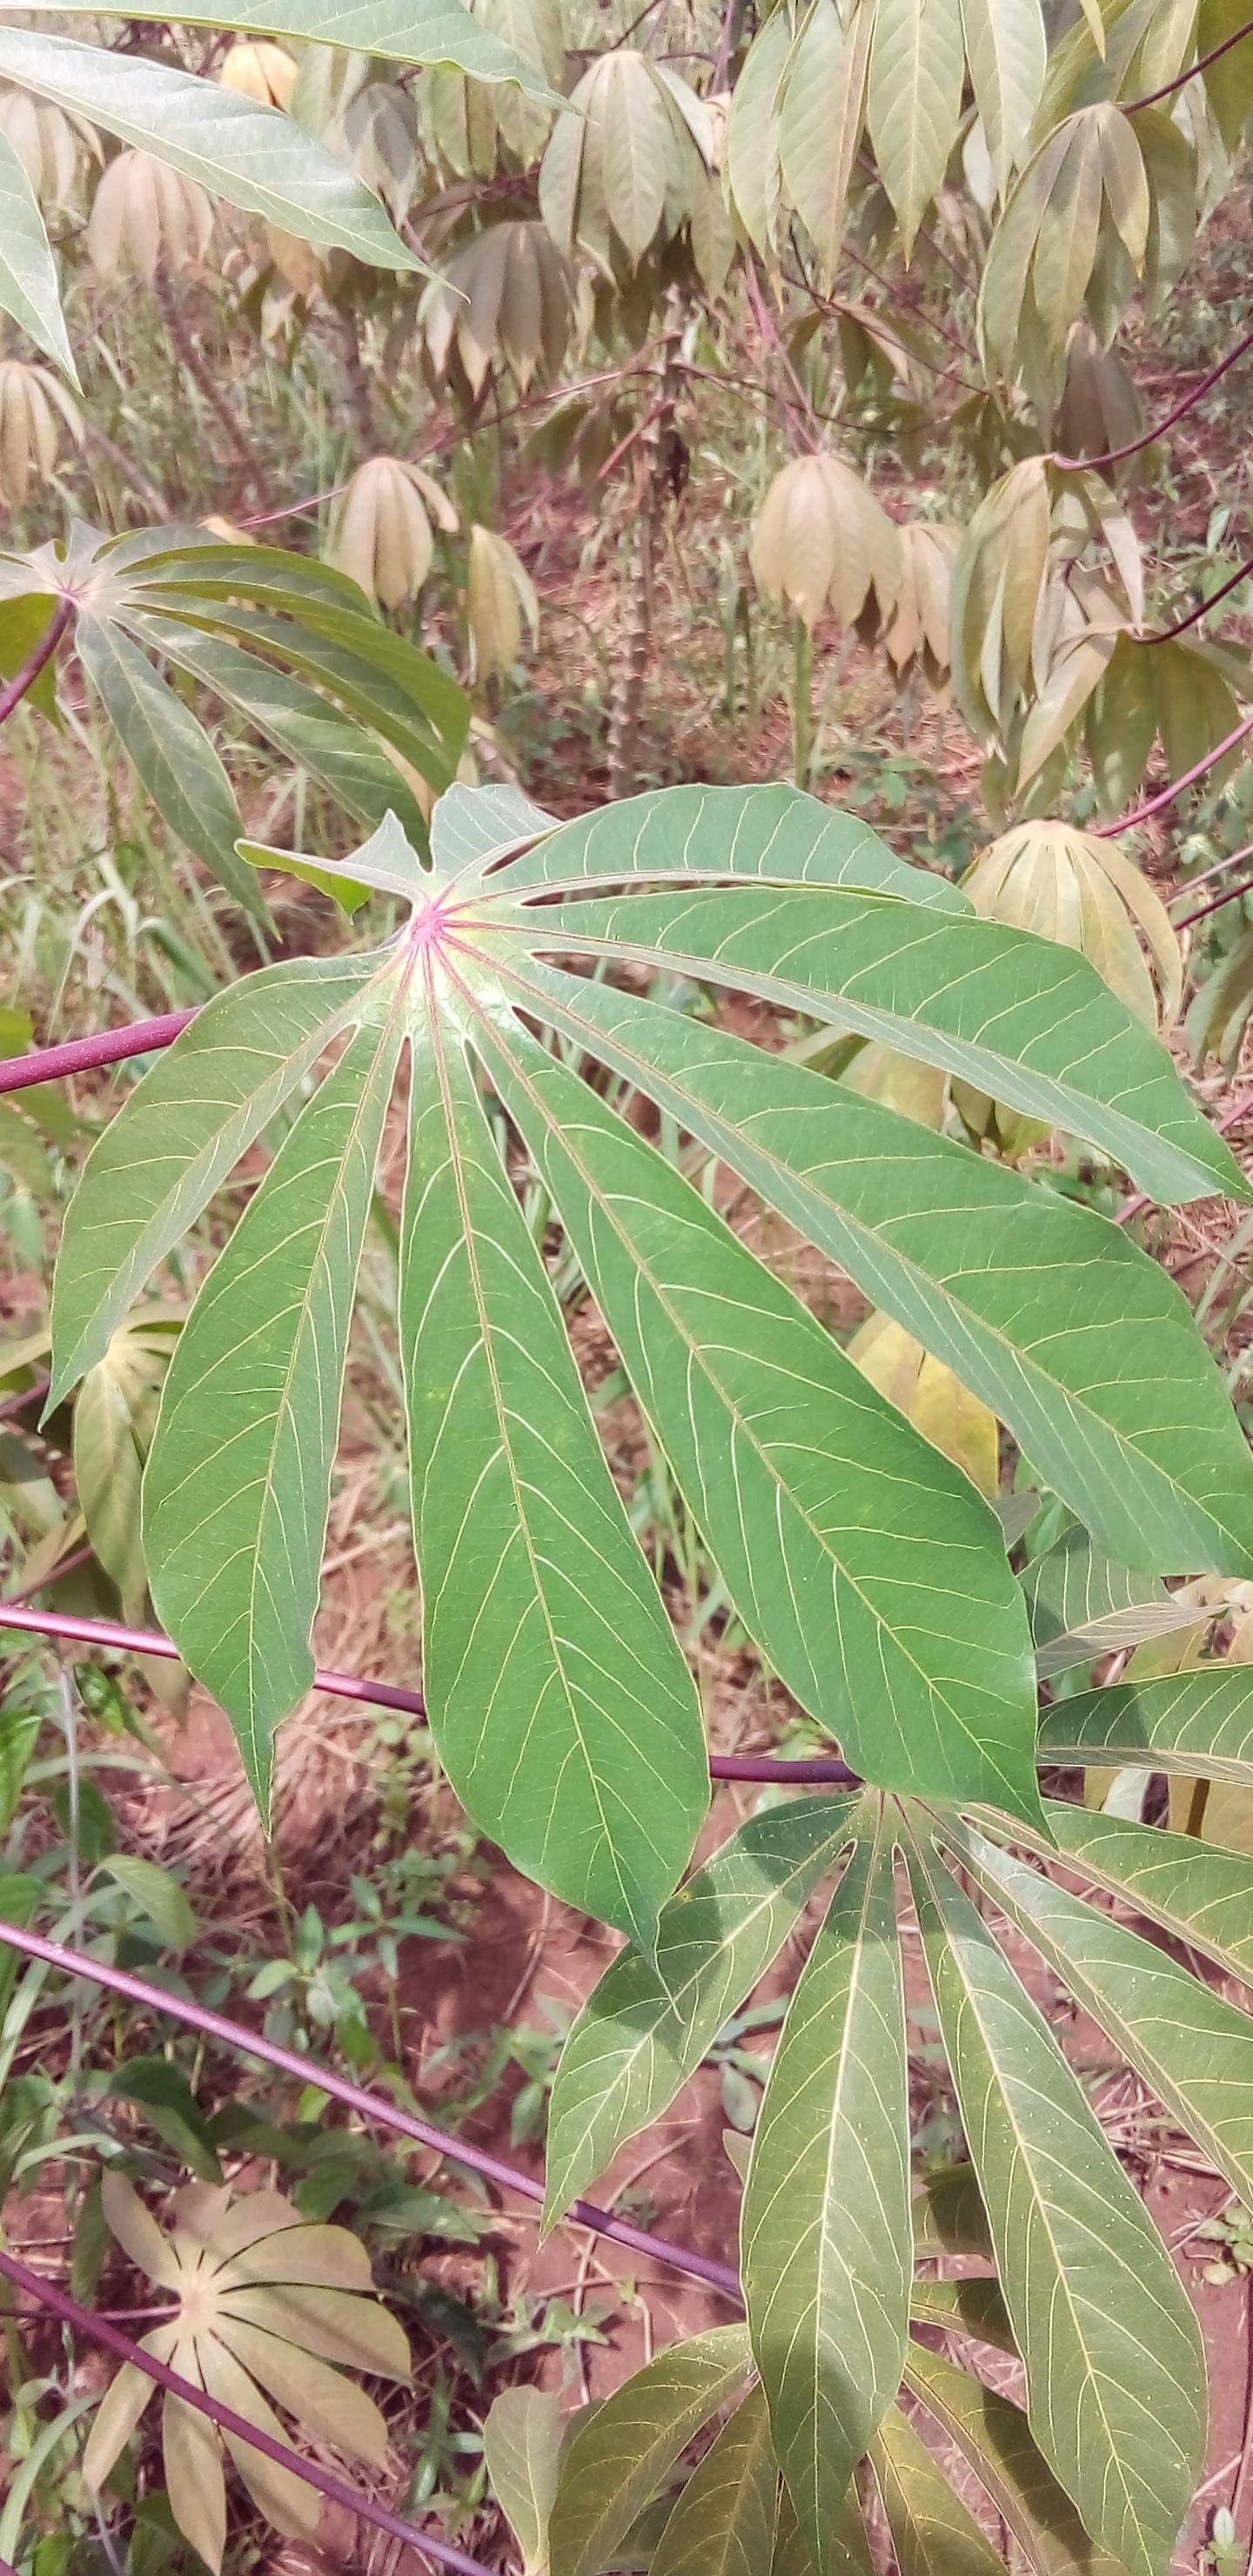
Label: healthy